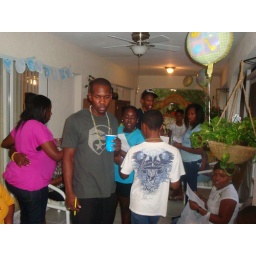
Sister Zarifa who is pregnant in pink shirt. Cousin Zach in gray shirt, Cousin Taakiyah, Cousin Illyaas, Cousin Zubear, Cousin Mira, Cousin Haalima sitting down